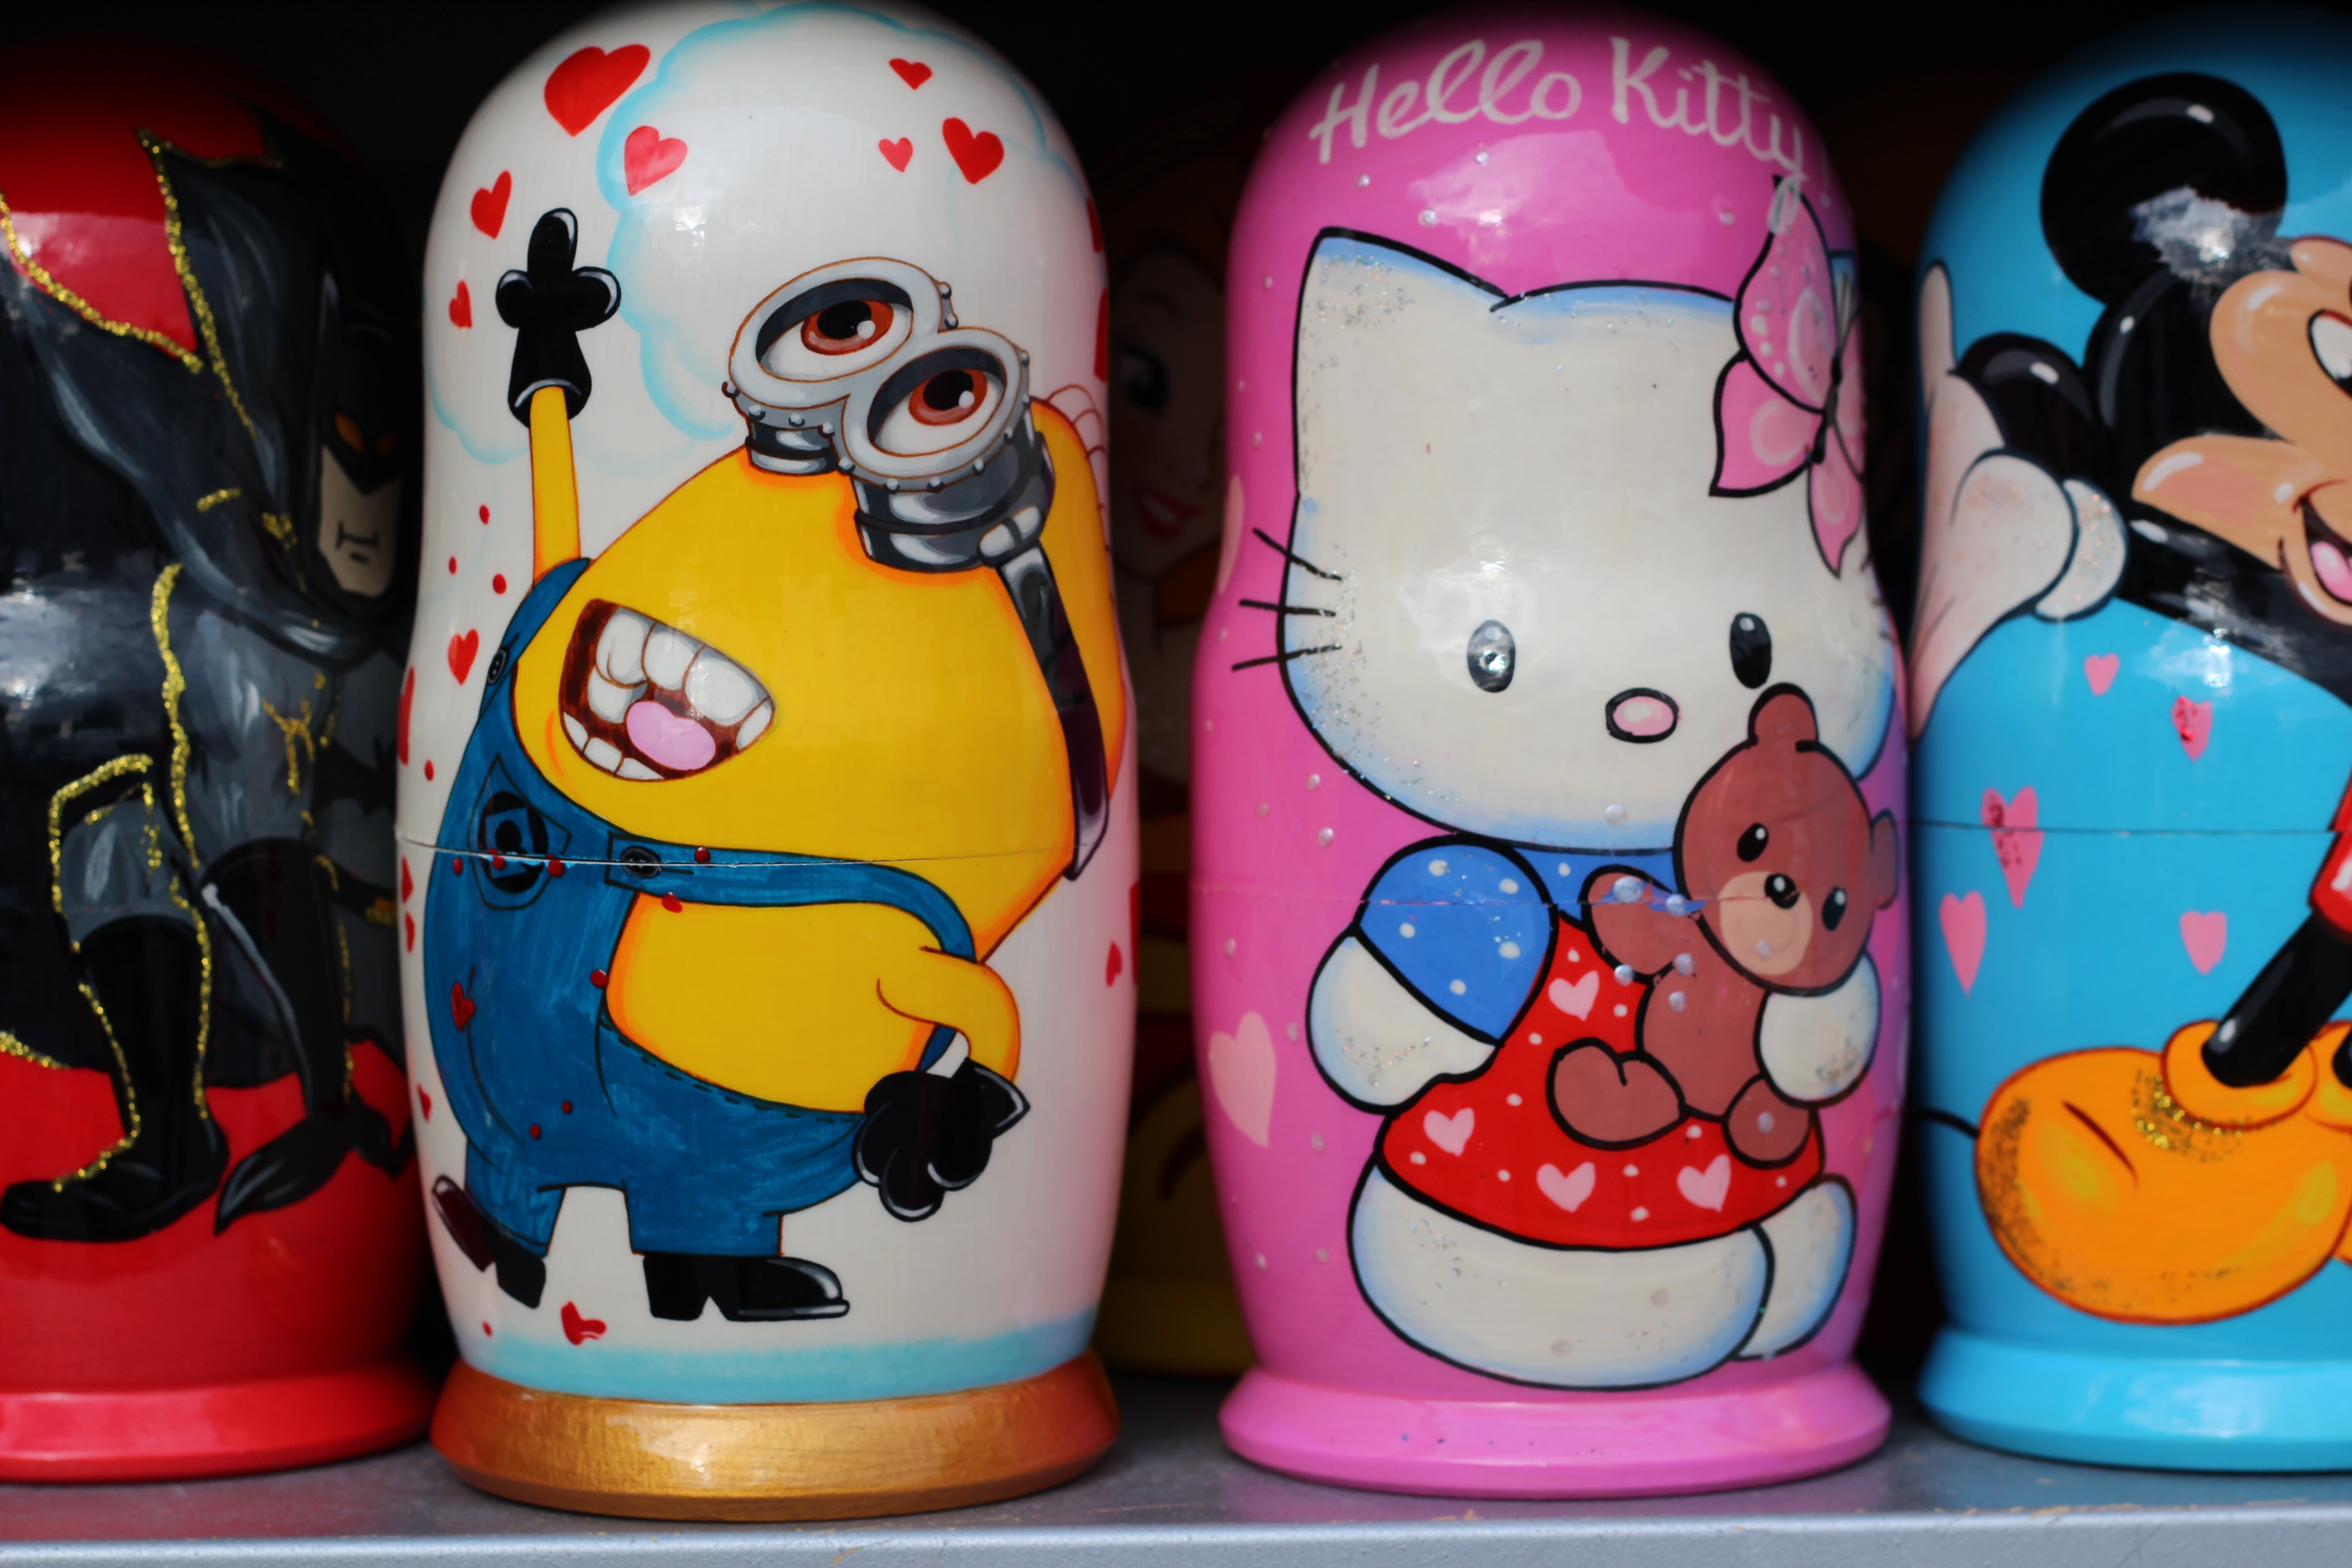
wood, color, craft, doll, art, moscow, russia, figures, cartoon, babuschka, matroschka, russian dolls, soviet union, matruschka